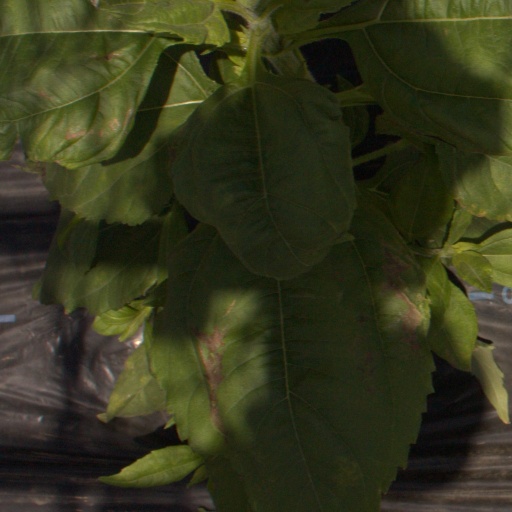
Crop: Jerusalem artichoke